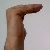
The image shows a hand gesture representing a space in Indian Sign Language.